Imidazoleglycerol-phosphate dehydratase

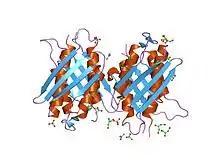
crystal structure of imidazole glycerol phosphate dehydratase

The enzyme imidazoleglycerol-phosphate dehydratase catalyzes the chemical reaction